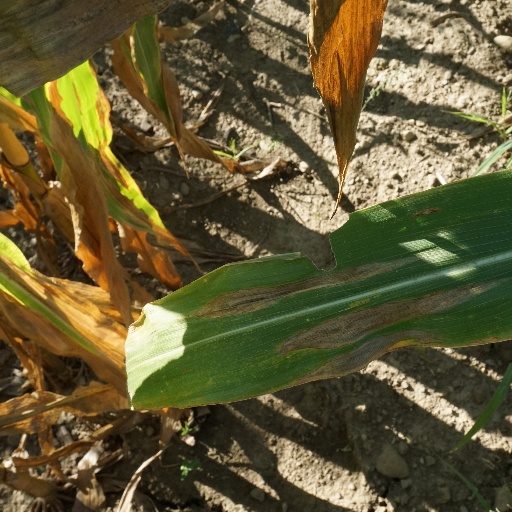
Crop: maize; corn